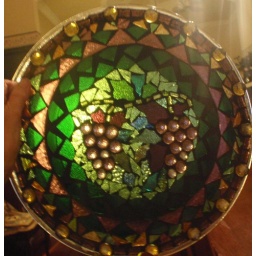
Stained glass, glass gems, textured glass , grouted in black on recycled microwave plate.